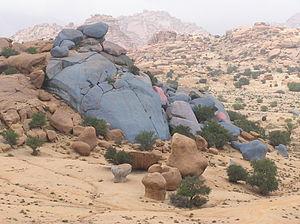
En géomorphologie, un chaos — de blocs ou de boules — désigne un modelé de déchaussement de blocs ou de rochers dégagés par l'érosion. Ces formes font partie des produits de la météorisation comme les tors, les arènes et à une échelle supérieure les inselbergs et sont associées à des formes mineures comme les taffoni, les vasques, les cannelures, etc.